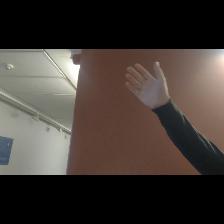
Label: Human